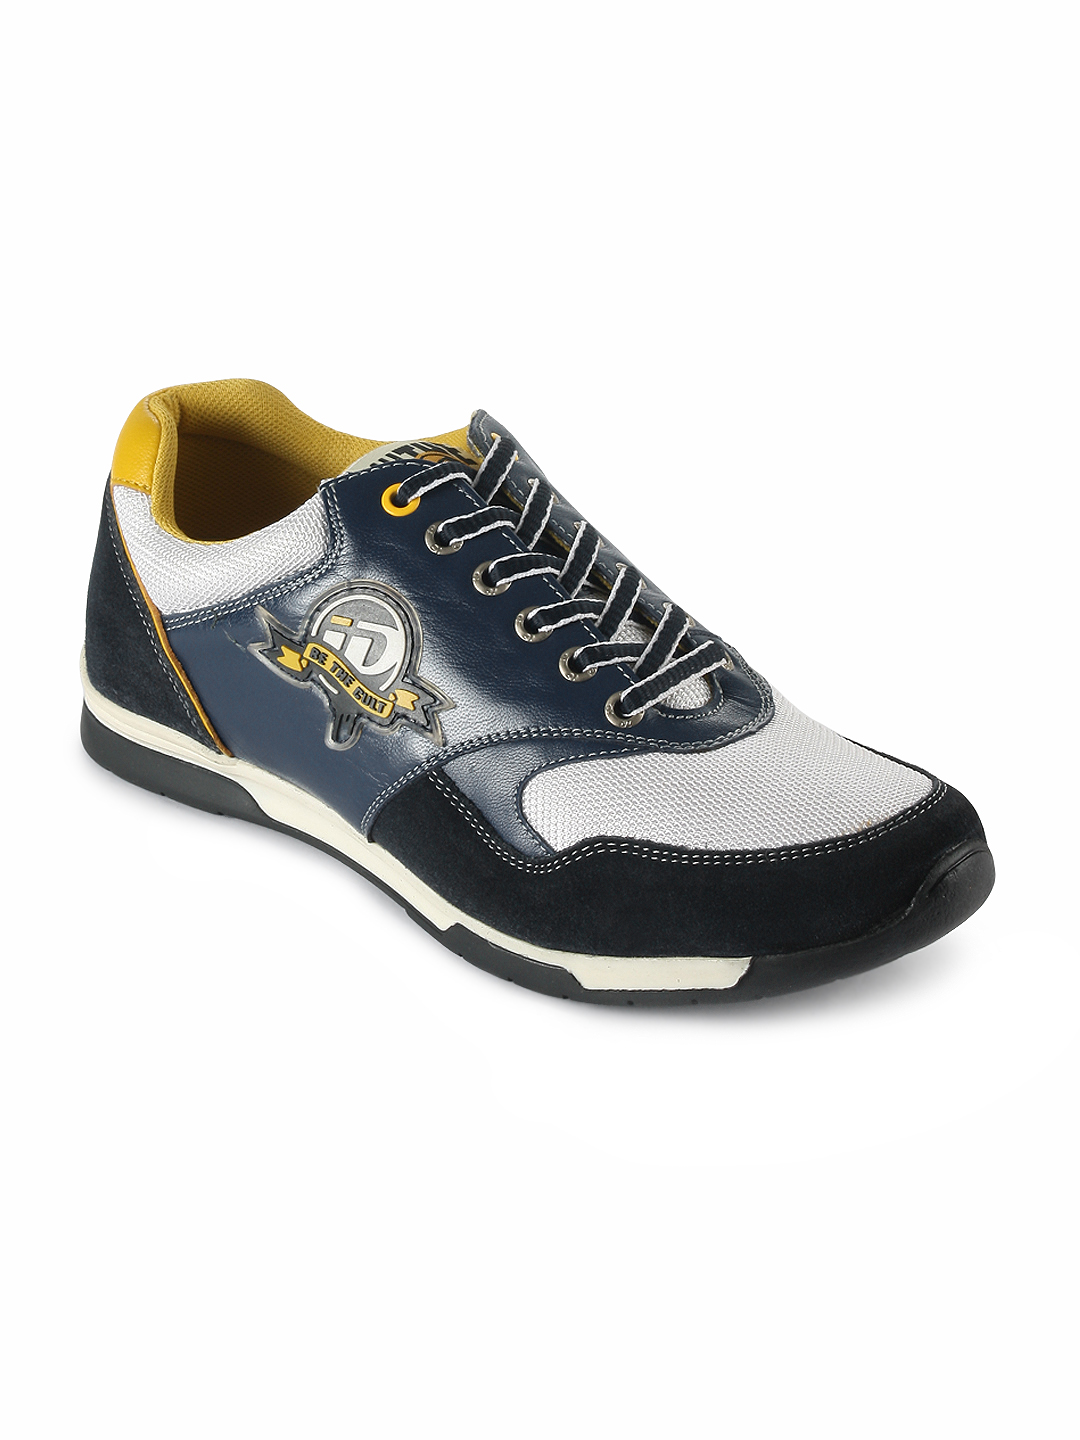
ID Men Blue Shoes
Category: Footwear / Shoes / Casual Shoes
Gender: Men
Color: Blue
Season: Fall 2012
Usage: Casual